Battle of Virden

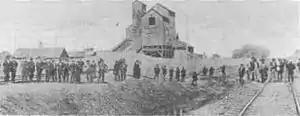
Battle of Virden Illinois, 1898

Governor Tanner ordered the Illinois National Guard to prevent any more strikebreakers from arriving in the state. He said that if another rail car carried strikebreakers into the state, he would "shoot it to pieces with Gatling guns." In compliance to Tanner's orders, the captain in charge of the Illinois Guard at Pana promised: "If any negros are brought into Pana while I am in charge, and if they refuse orders to retreat when ordered to do so, I will order my men to fire. If I lose every man under my command no negros shall land at Pana."